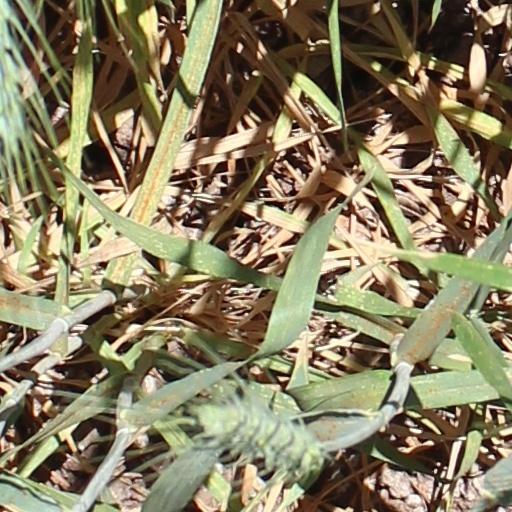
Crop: wheat